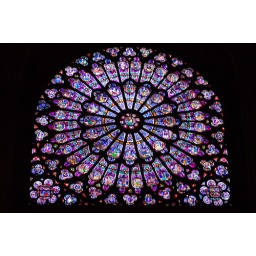
Stained glass windows from inside Notre-Dame in Paris